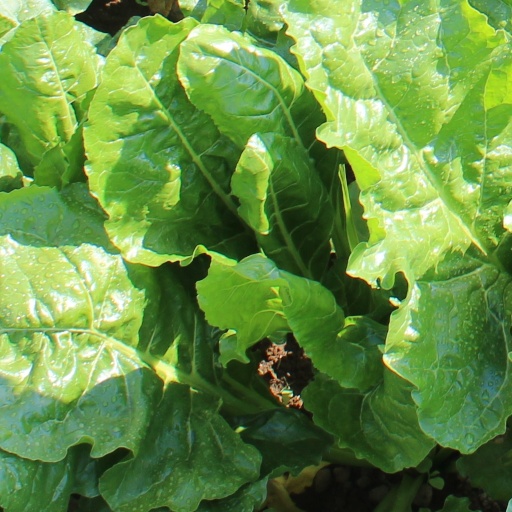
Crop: sugar beet